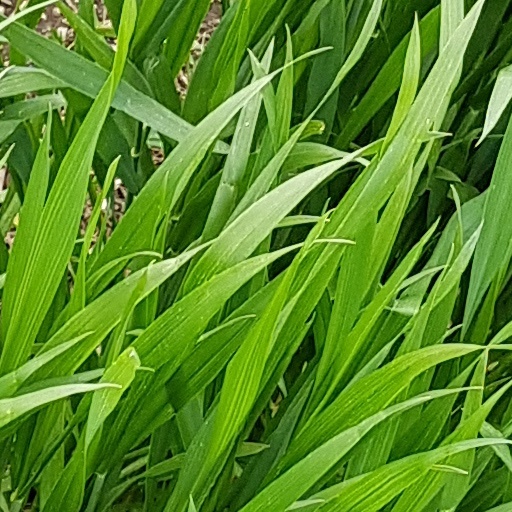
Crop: wheat